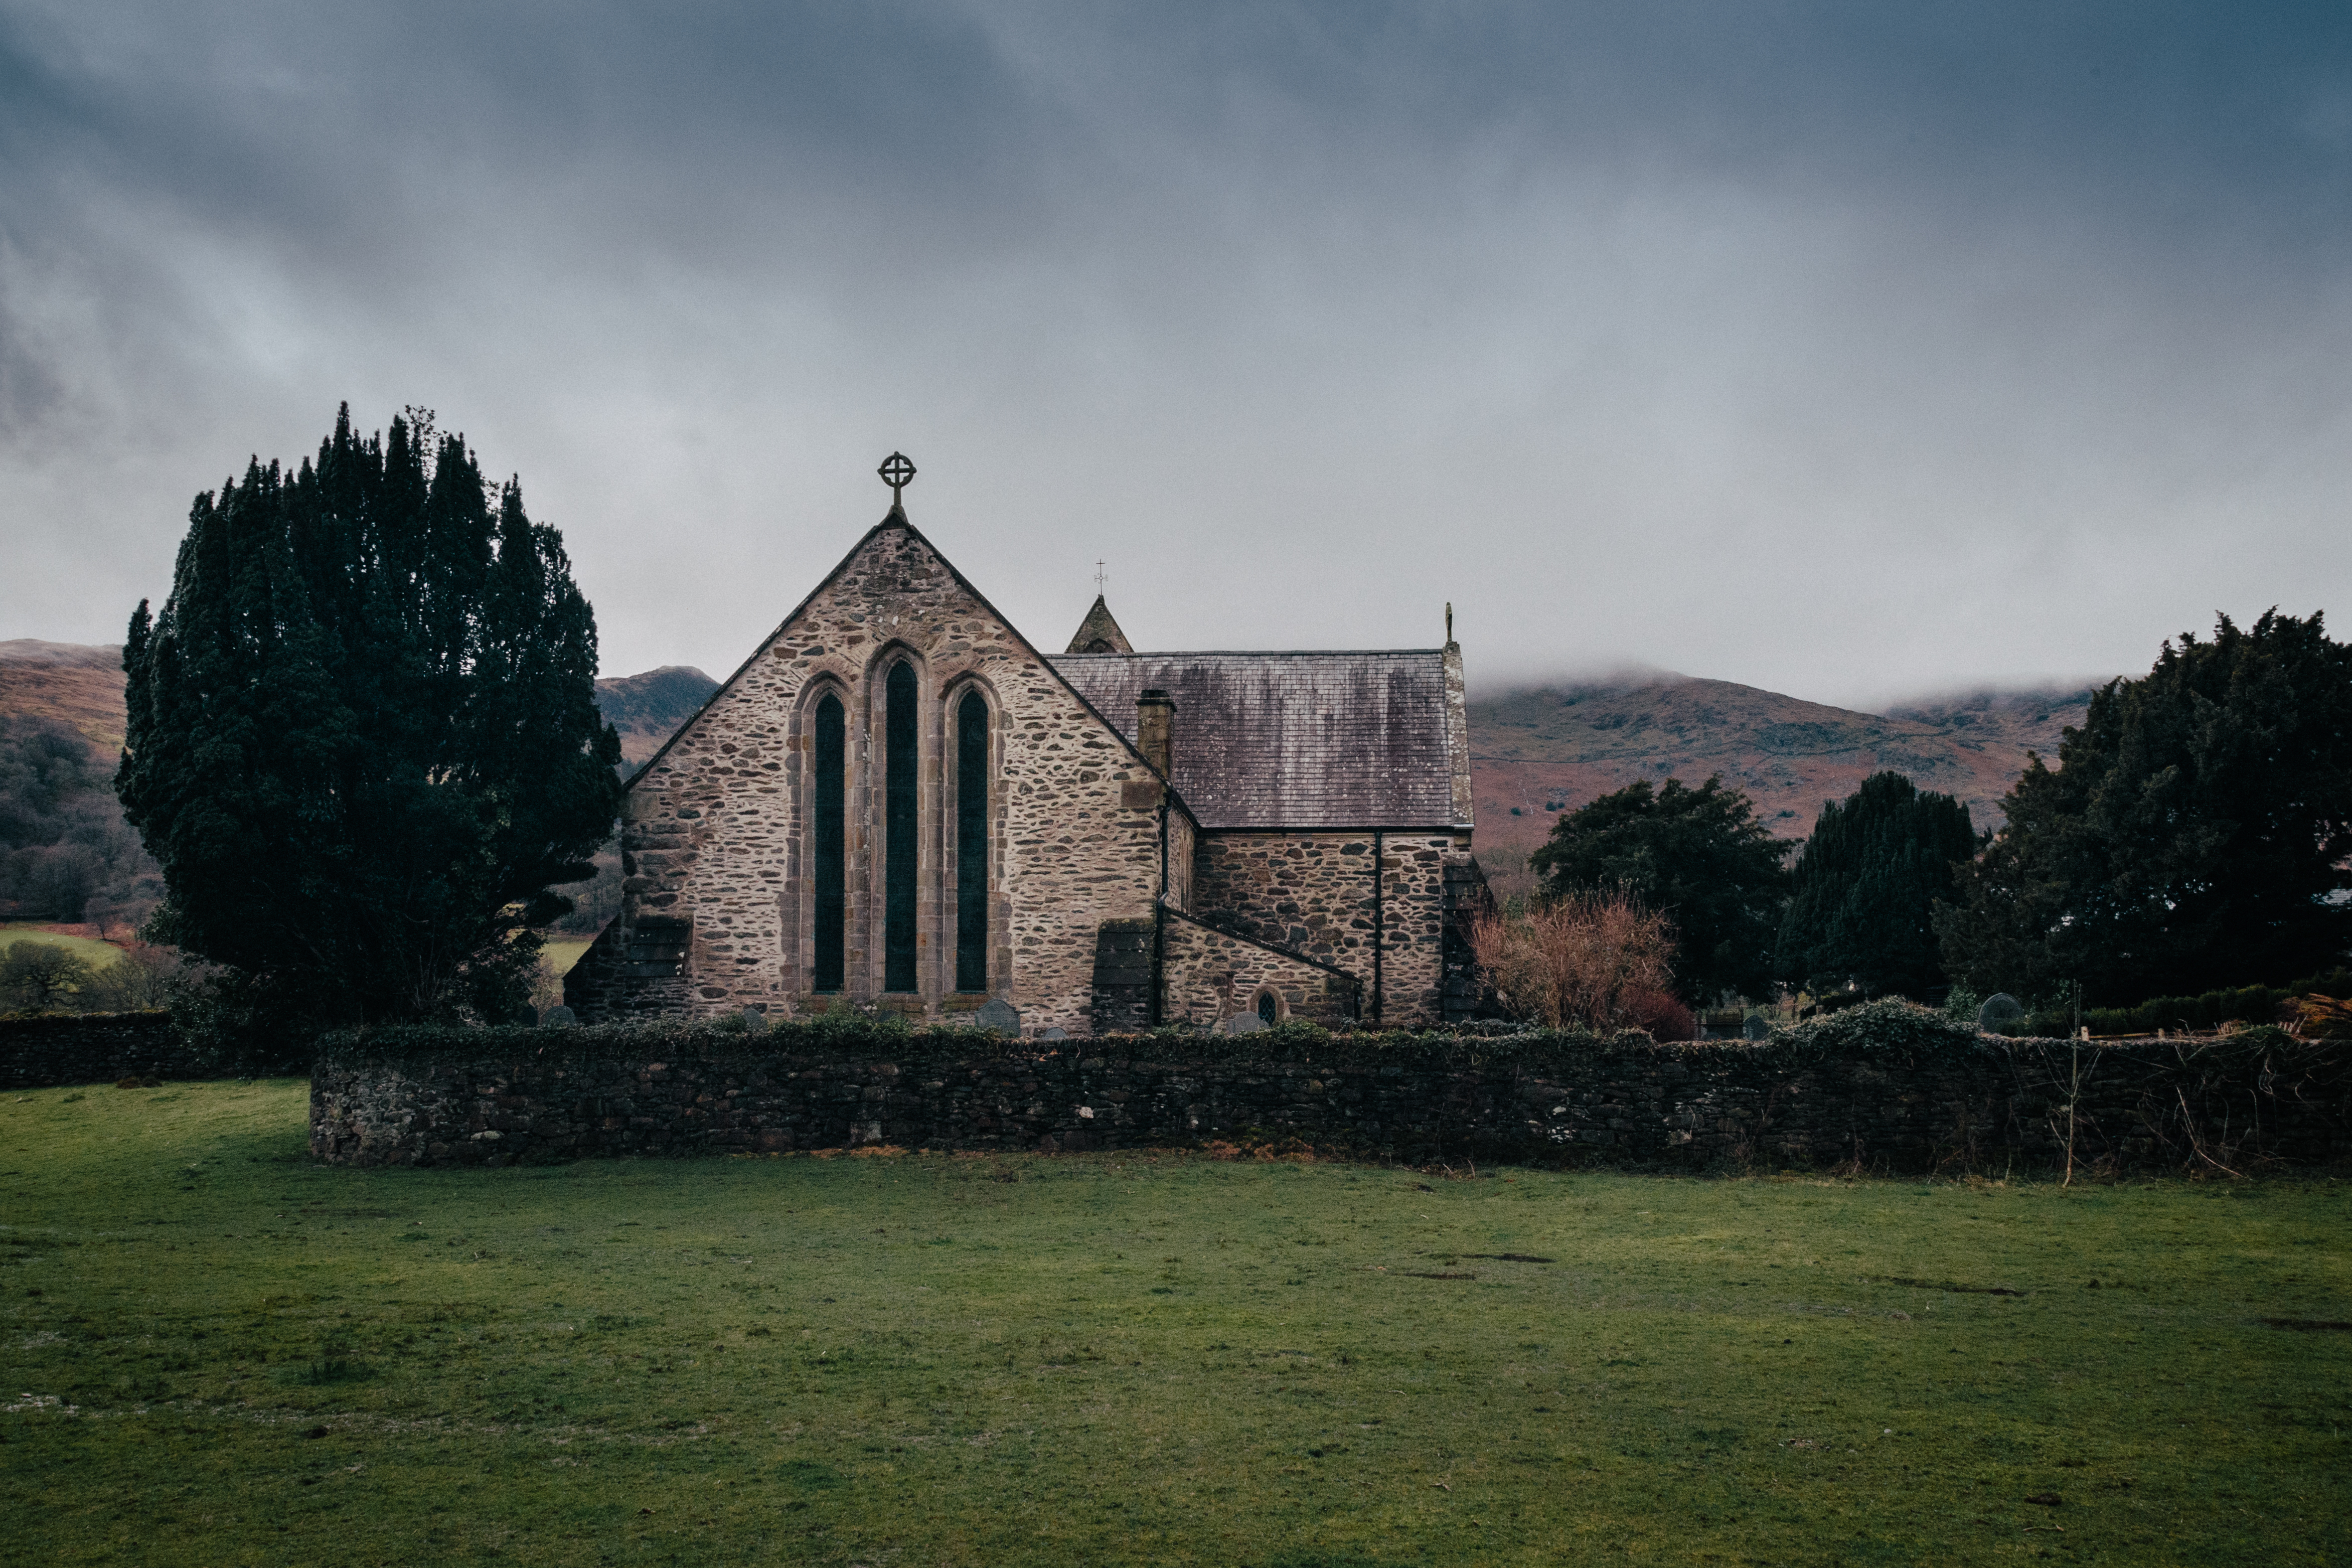
landscape, grass, mountain, architecture, sky, house, hill, building, chateau, church, chapel, highland, place of worship, trees, hills, clouds, ruins, monastery, abbey, estate, rural area